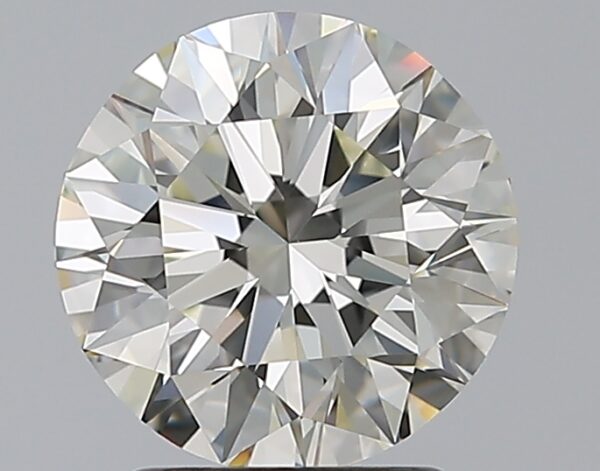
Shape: round
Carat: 2
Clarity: IF
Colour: K
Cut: EX
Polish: EX
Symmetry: VG
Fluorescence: M
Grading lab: GIA
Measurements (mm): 7.93 x 8.03 x 5.05